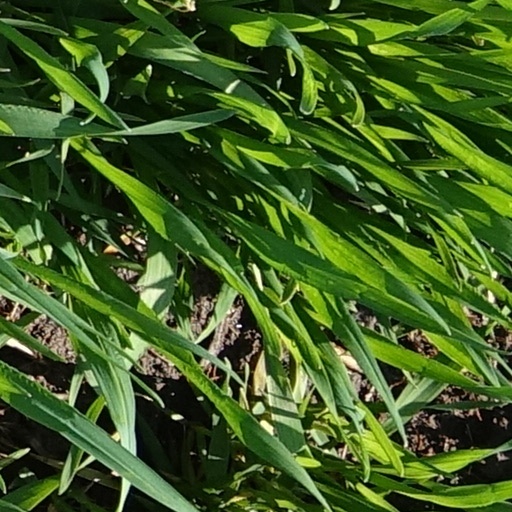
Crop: wheat